Auremir

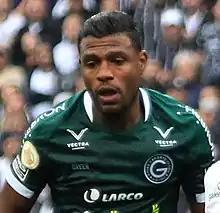
Auremir with Goiás

Auremir Evangelista dos Santos (10 September 1991) is a Brazilian professional footballer who plays for CRB. Mainly a defensive midfielder, he can also play as a right back.